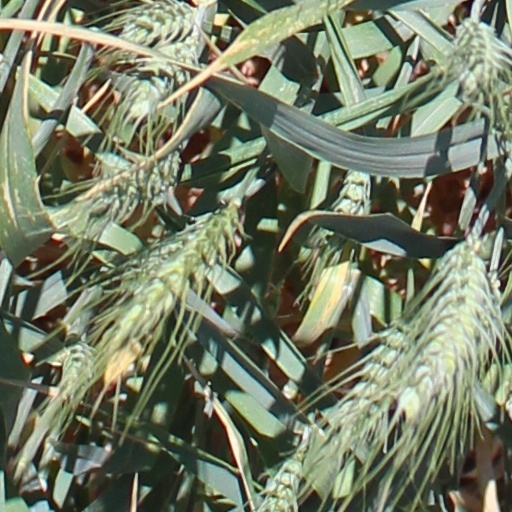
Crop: wheat